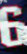
Number: 6